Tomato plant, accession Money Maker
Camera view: tilt-top (135 deg); turntable rotation: 300 degrees
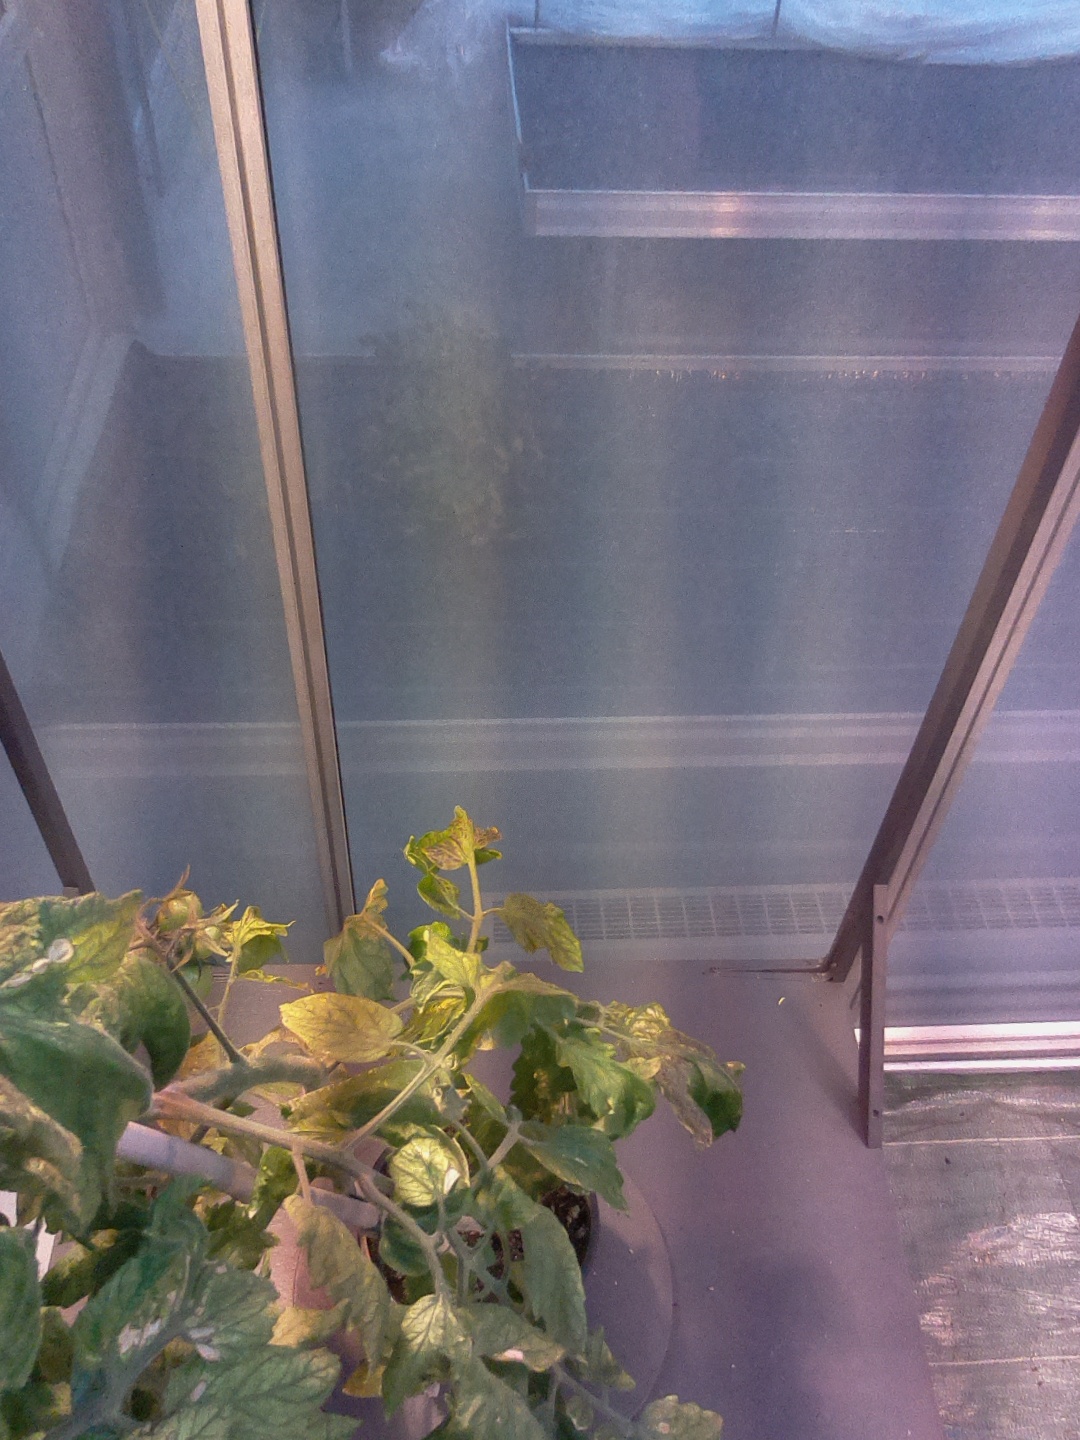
BBCH growth stage 74: 40%-50% of final fruit size